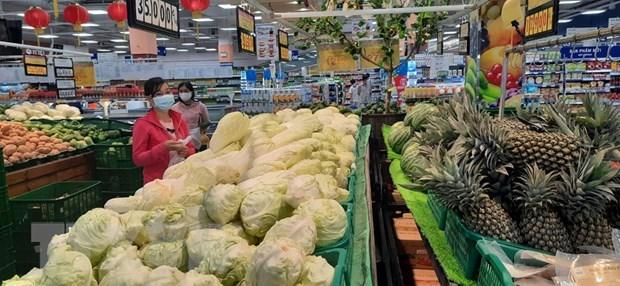
có nhiều loại rau củ quả xuất hiện trên kệ hàng